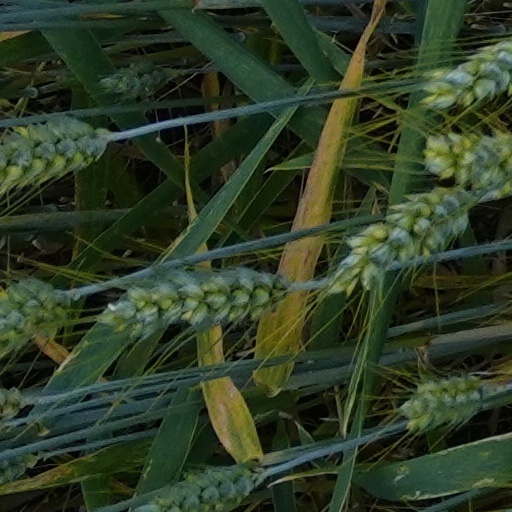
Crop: wheat